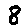
Label: 8